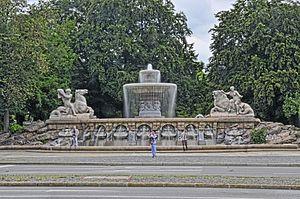
La Fontaine des Wittelsbach est une fontaine monumentale située au nord-ouest du centre-ville de Munich, à la transition de la Lenbachplatz vers la Maximiliansplatz. Elle a été construite de 1893 à 1895 sur les plans du sculpteur Adolf von Hildebrand avec l'aide d'Erwin Kurz en style néo-classique. Son motif est une allégorie des forces élémentaires des éléments de l'Eau. La fontaine est considérée comme l’une des installations les plus achevées sur le plan artistique de la capitale bavaroise.